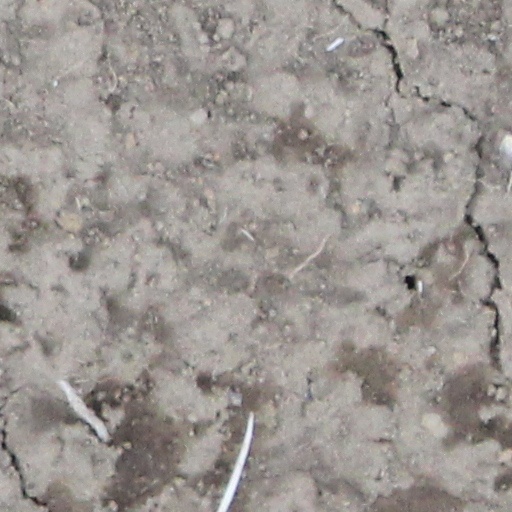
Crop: wheat